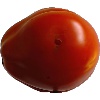
Label: Tomato 1